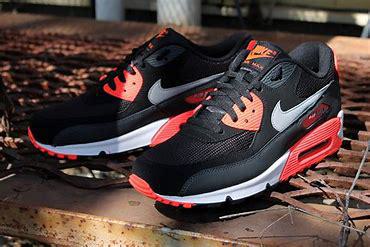
Brand: Nike
Model: Air Max 90 Essential